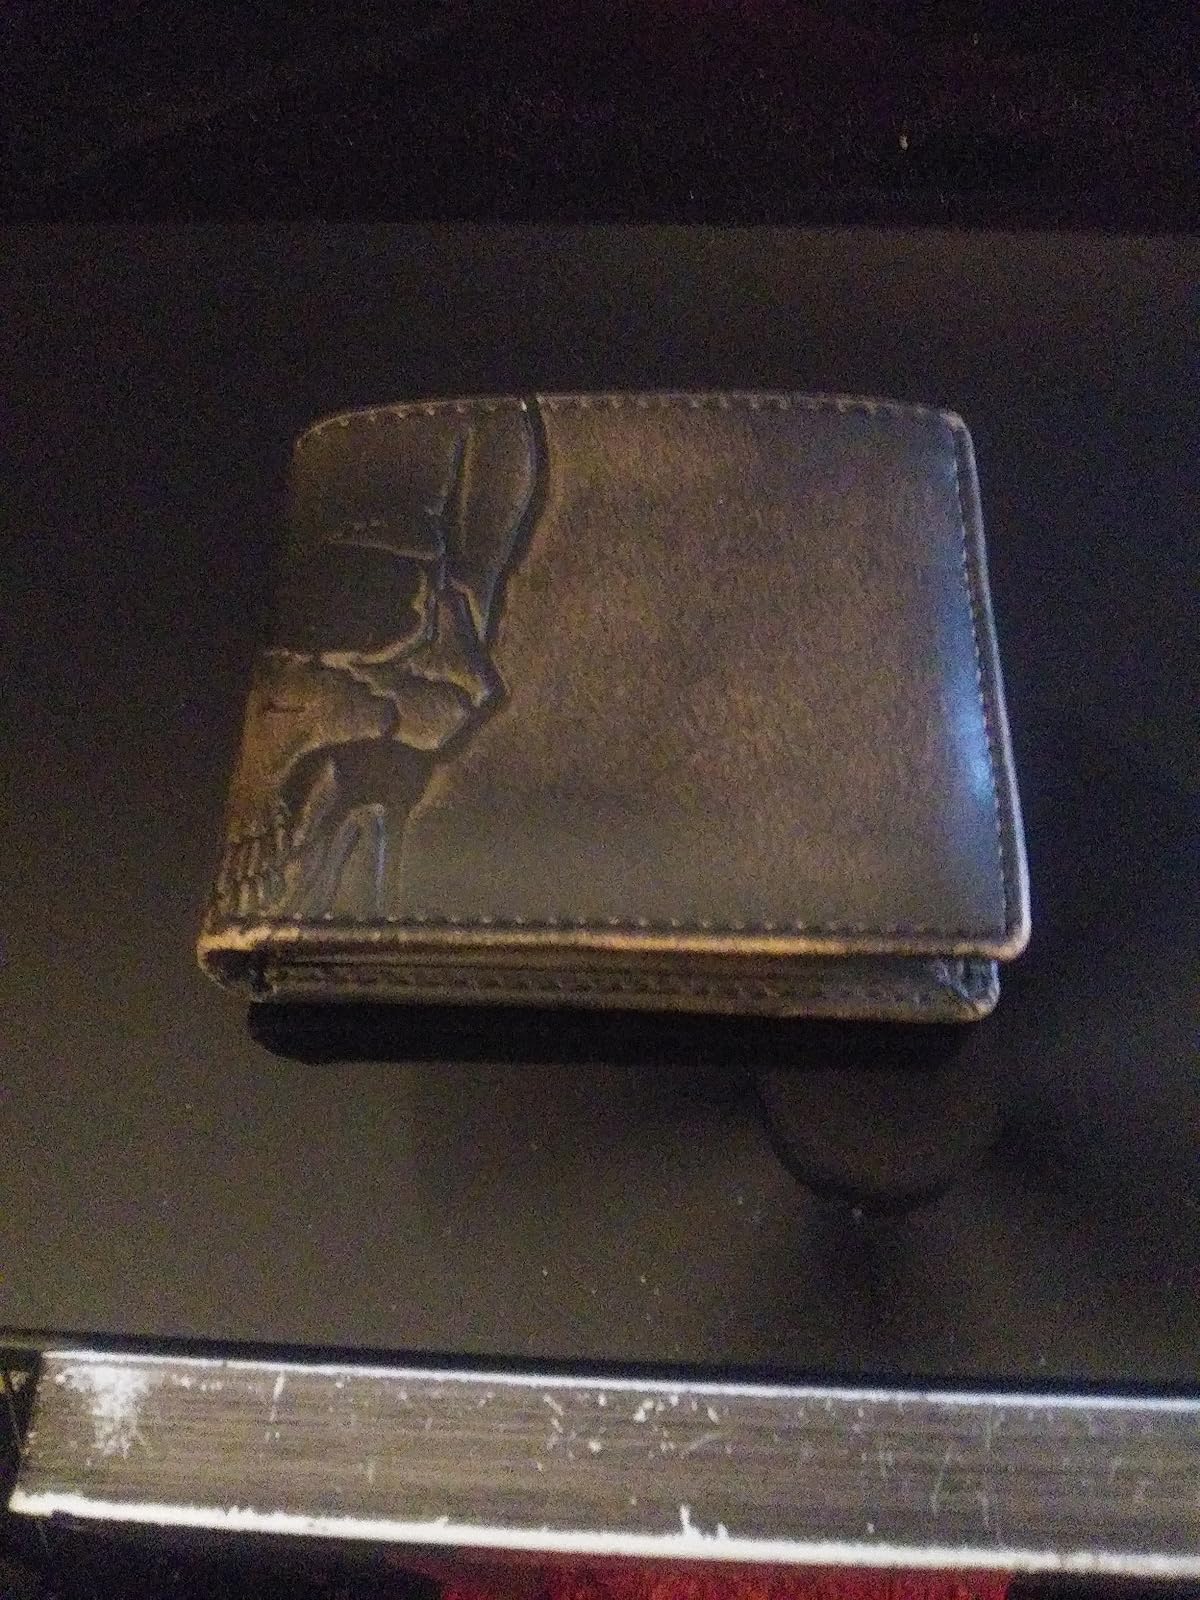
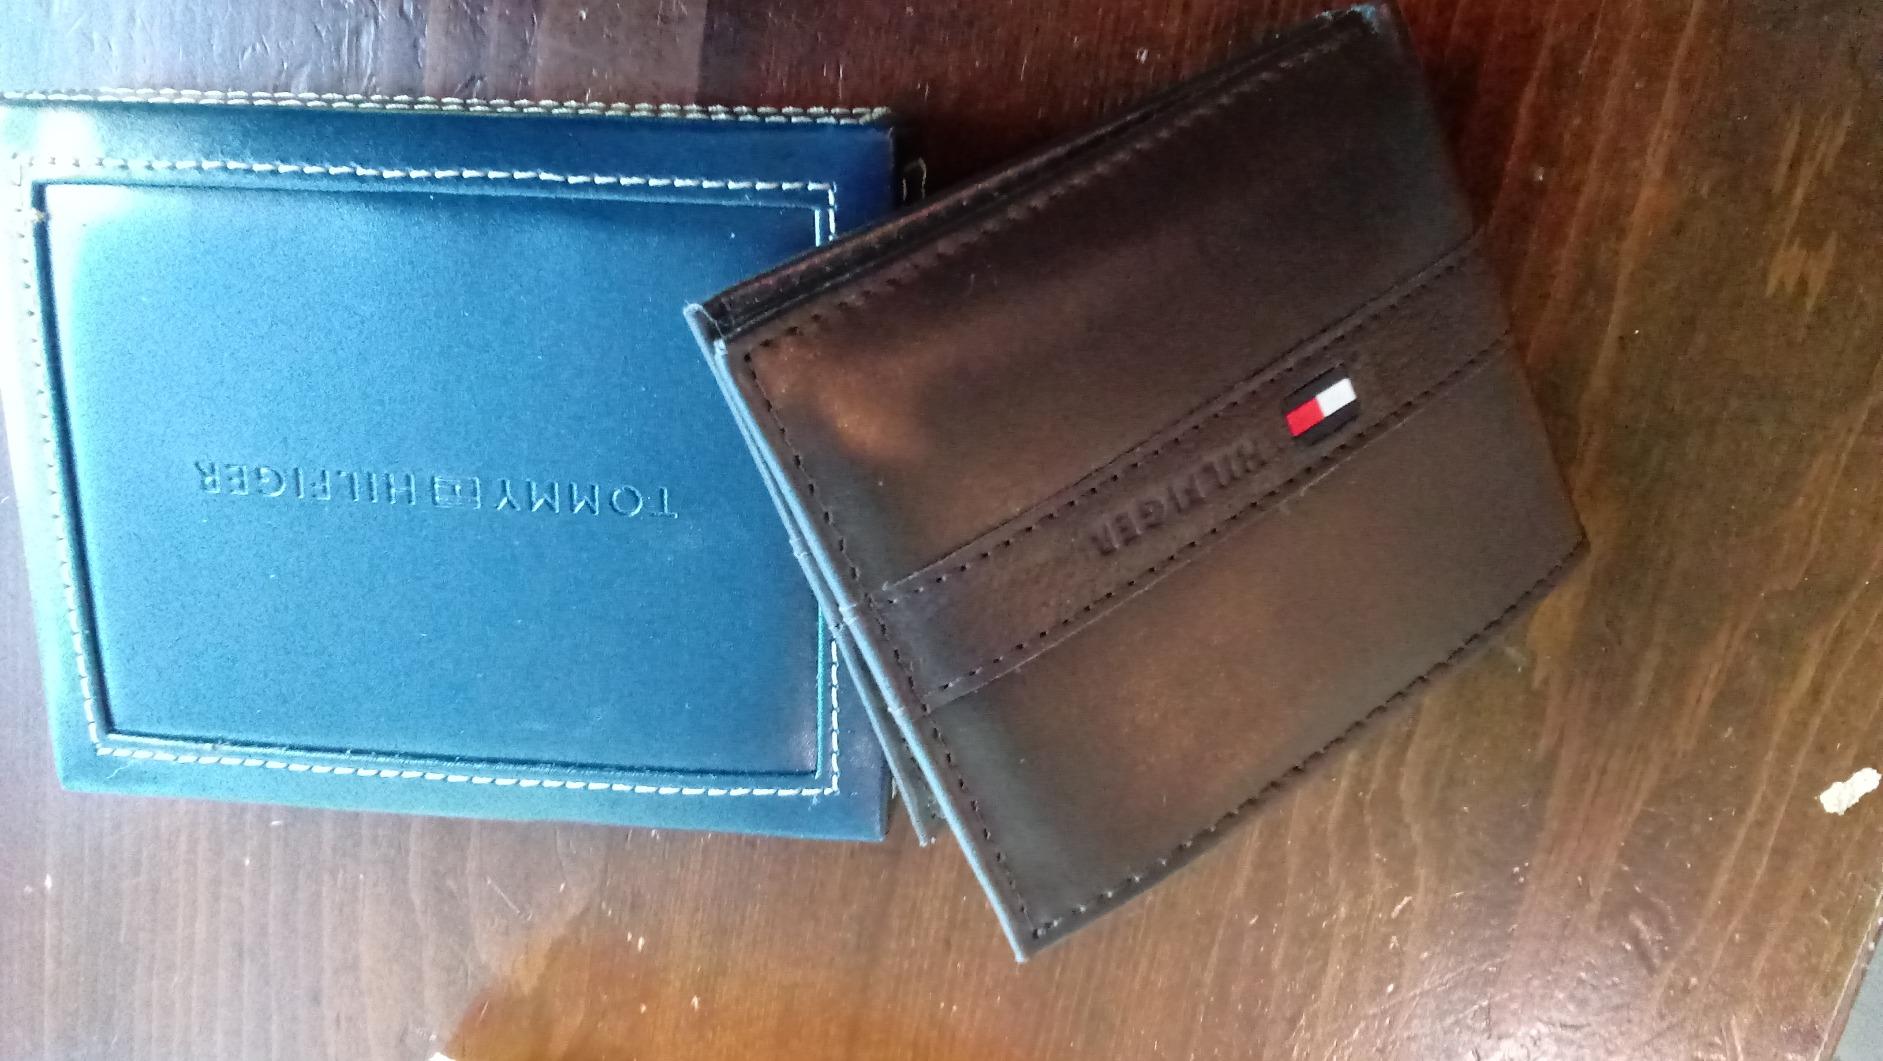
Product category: accessories_wallet
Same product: no